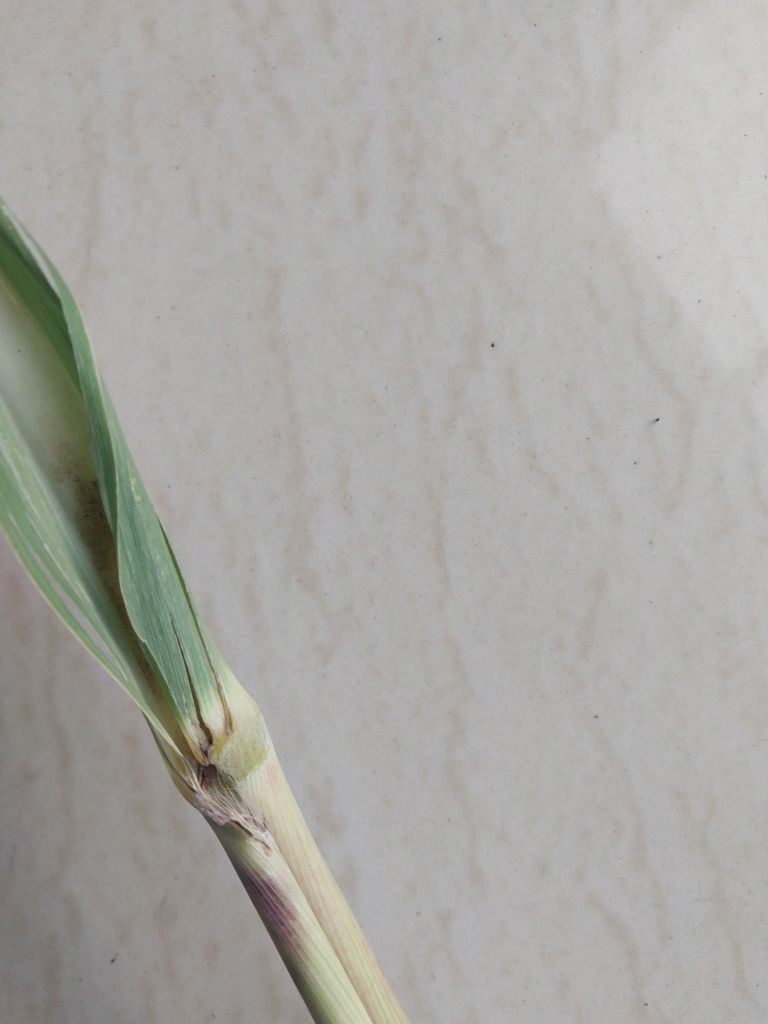
Label: Pokkah Boeng